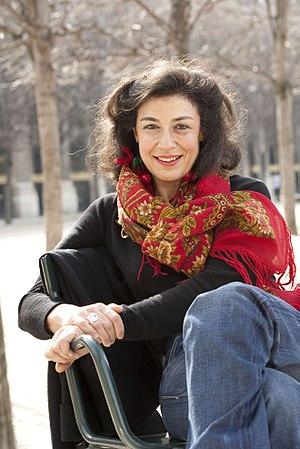
Viviane Hamy en 2010
Les Éditions VH ou Éditions Viviane Hamy, sont une maison d'édition française fondée en 1990 par Viviane Hamy.